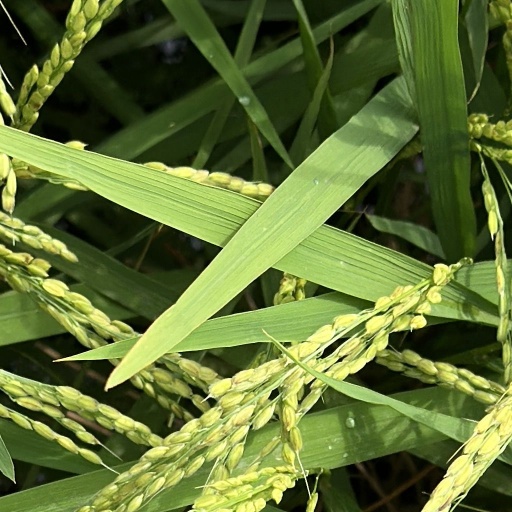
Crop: rice